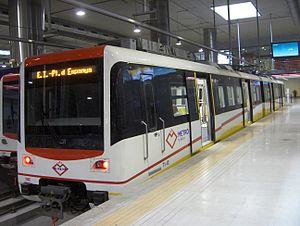
Le réseau ferroviaire de l'île espagnole de Majorque est constitué de trois lignes reliant quatre destinations à partir de la gare multimodale de Palma de Majorque.
Le métro de Palma est le réseau de métro de la ville et de l'agglomération de Palma à Majorque en Espagne.